Saginaw County Fairgrounds Main Gate

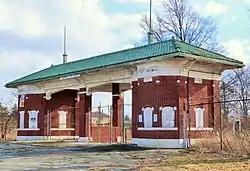

The Saginaw County Fairgrounds Main Gate is the entry gate to the former Saginaw County Fairgrounds, located at 2701 East Genesee Avenue in Saginaw, Michigan. It was listed on the National Register of Historic Places in 2014.